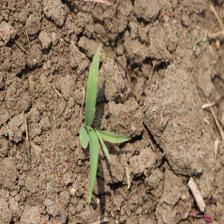
Label: Sorghum